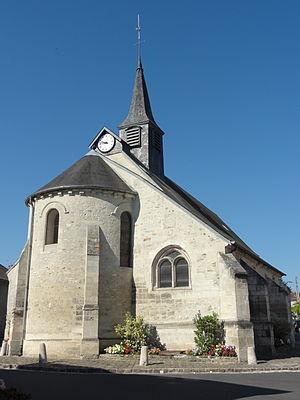
Vue depuis le nord-est.
L'église Notre-Dame d'Orry-la-Ville est une église catholique paroissiale située à Orry-la-Ville, en France. Aucun document ne permet d'affirmer qu'Orry-la-Ville possédait une église au même endroit avant la construction de l'église actuelle, que l'analyse stylistique permet de situer entre 1160 et 1170 environ. Avant, il y avait déjà une chapelle dédiée à saint Rieul, près du cimetière, ainsi que l'église paroissiale du village de Géni, noyau historique de l'actuelle commune, qui s'est dépeuplé pendant la première moitié du XIIIᵉ siècle. La suppression de sa paroisse par réunion à celle d'Orry-la-Ville en 1246 conduit en même temps à la naissance de celle de La Chapelle-en-Serval, ancienne dépendance d'Orry. — La sculpture et la modénature du chœur de l'église Notre-Dame montre une influence par la cathédrale Notre-Dame de Senlis, ce qui permet un rattachement à l'architecture gothique, alors que l'extérieur de l'abside en hémicycle est encore placé sous l'influence de l'architecture romane. La nef a été bâtie après le chœur, et était initialement non voûtée et dépourvue de bas-côtés. Le bas-côté sud a été ajouté au début du XVIᵉ siècle au plus tard.